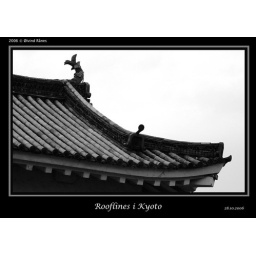
Just playing with some black and white conversion. The roof of a shrine in Kyoto, Japan.